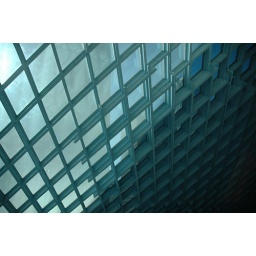
Light variation in the glass wall of Seattle Public Library, facing West.